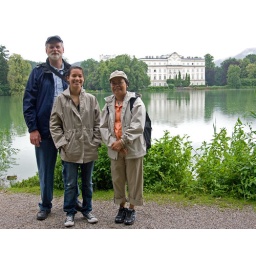
The Knabes at the house (Palace of Leopoldskron) and lake seen in the Sound of Music